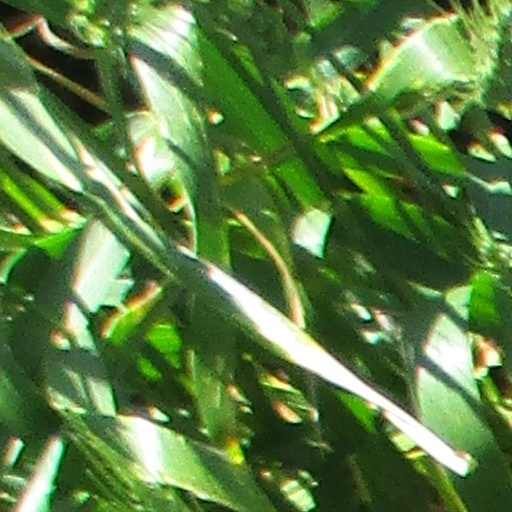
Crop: wheat